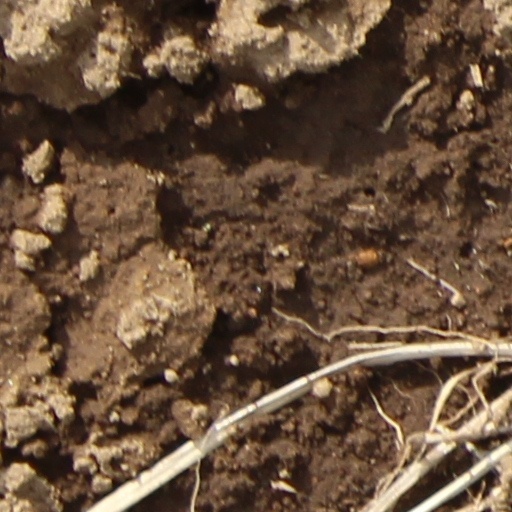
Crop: wheat